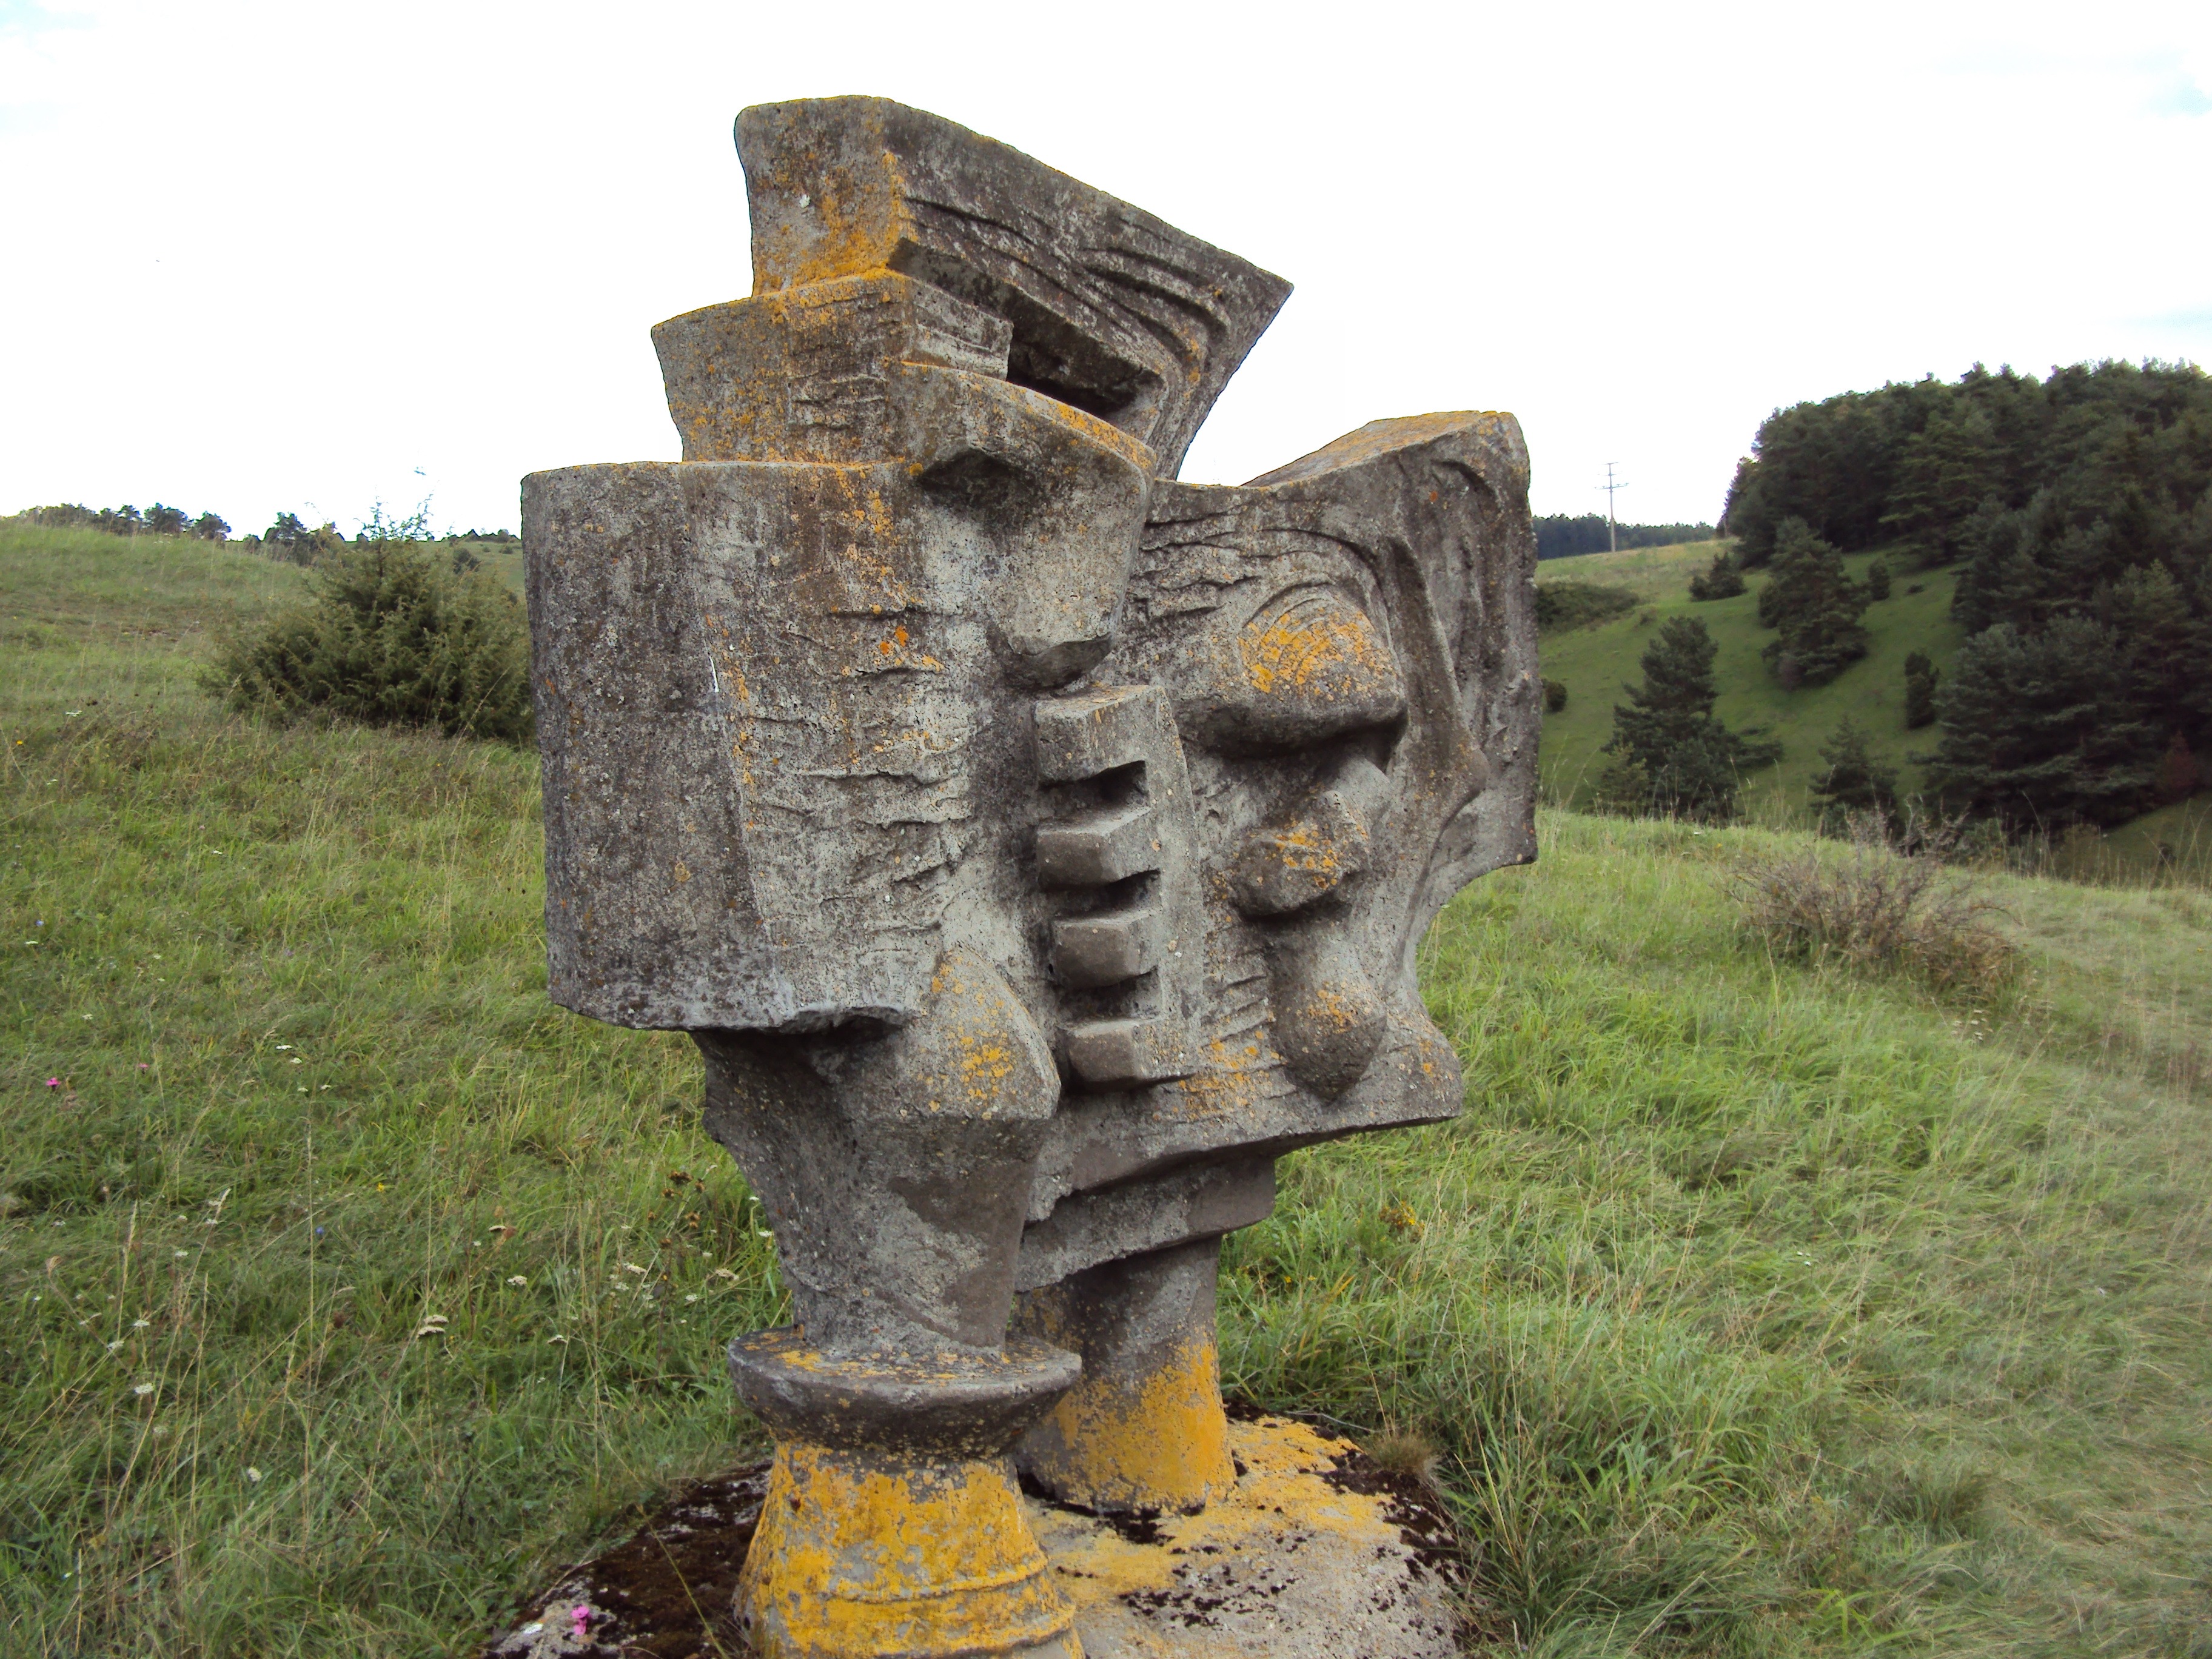
stone, monument, statue, sculpture, art, carving, monolith, warrior, stele, modern art, stone carving, chainsaw carving